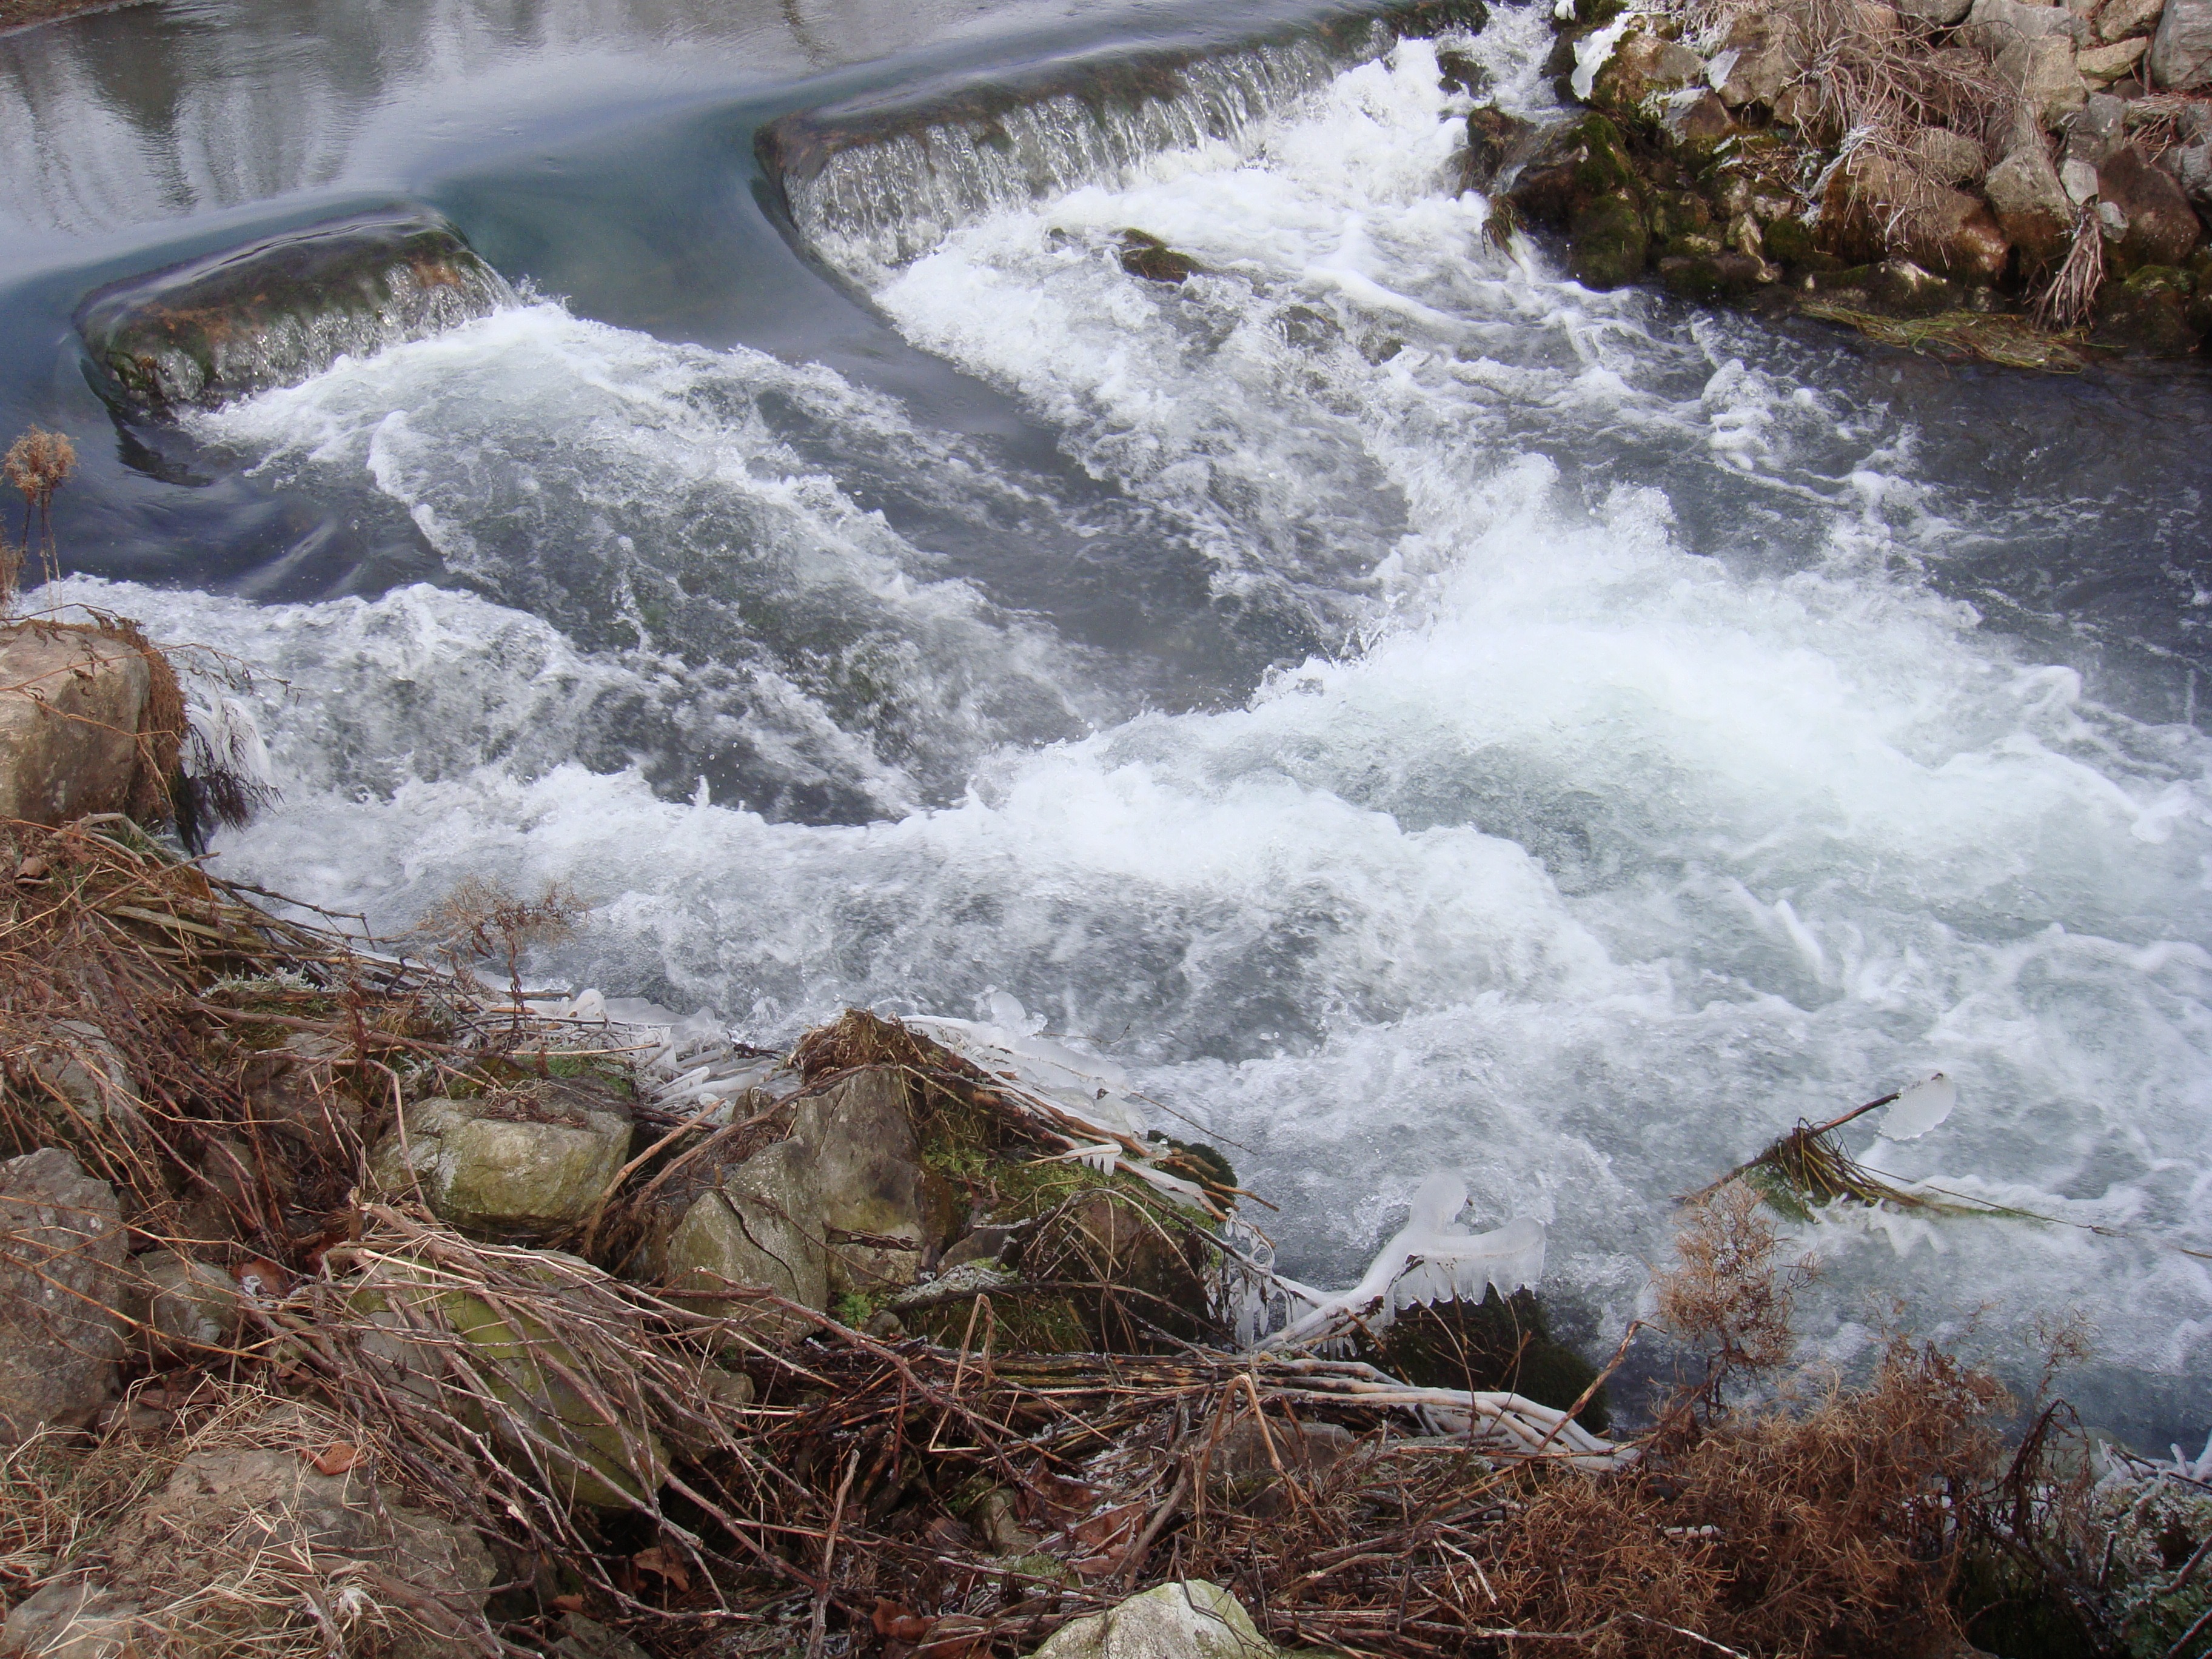
tree, water, nature, rock, waterfall, creek, wave, wet, river, stone, motion, environment, stream, spring, cascade, flowing, splash, scenic, lush, peaceful, natural, scenery, fresh, rapid, dam, body of water, ecology, rocks, outdoors, water feature, watercourse, fluid, water resources, fluvial landforms of streams